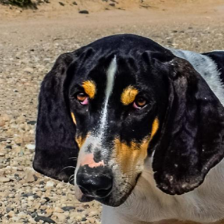
Label: animals